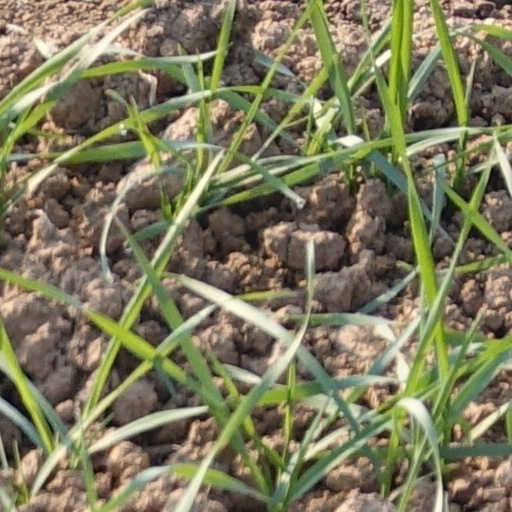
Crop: wheat